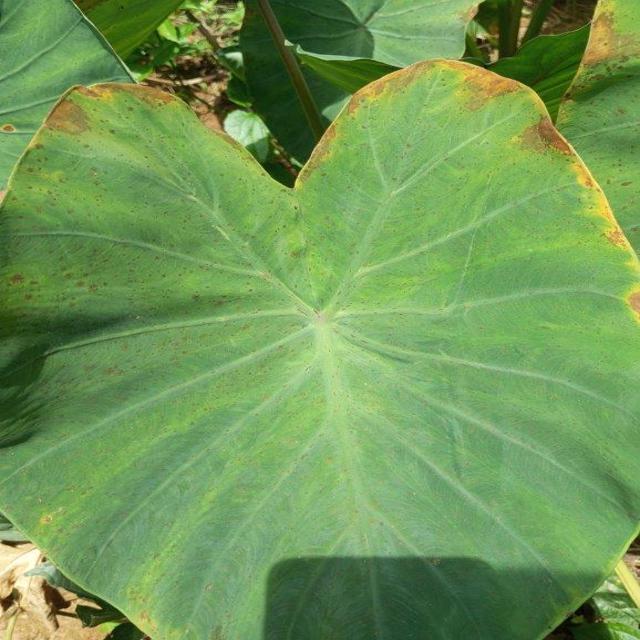
Label: Early_Blight